Genocides in history (World War I through World War II)

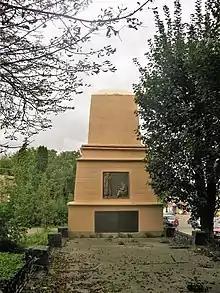
Monument to victims of the Proskurov pogrom in Khmelnytskyi.

The genocide began on 24 April 1915, when Ottoman authorities arrested some 250 Armenian intellectuals and community leaders in Constantinople. Thereafter, the Ottoman military uprooted Armenians from their homes and forced them to march hundreds of miles, without food or water, to the desert of what is now Syria. The Armenians were massacred regardless of their age or gender, with rape and other acts of sexual abuse being commonplace. The majority of Armenian diaspora communities were founded as a result of these events. Mass killings continued to be committed by the Republic of Turkey during the Turkish–Armenian War phase of the Turkish War of Independence.